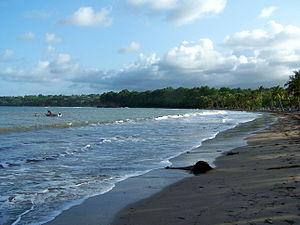
Goyave est une commune française, située dans le département de la Guadeloupe.